Boule (gambling game)

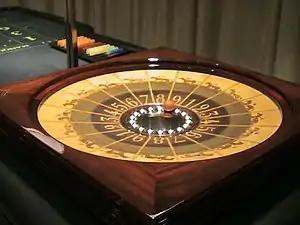
The pockets of many "Boule" wheels are decorated with horses recalling the "Petits-Chevaux".

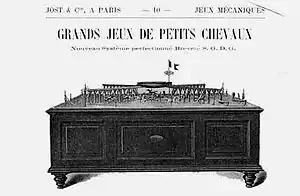
Picture from the catalogue of the firm of Jost, Paris, 1905 (at the Swiss Museum of Games)

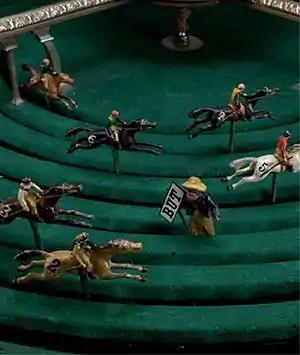
Detailed shot of the Petits-Chevaux table at the Swiss Games Museum.

Boule (French for 'ball') is a gambling game, similar to roulette, that dates back to the popular 19th-century game of Petits-Chevaux ('Little Horses').